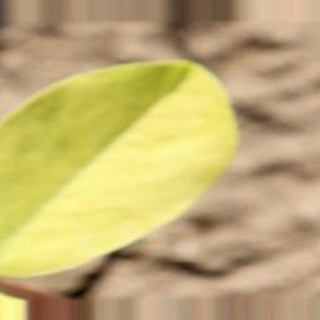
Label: groundnut_nutrition_deficiency